Alive 90.5

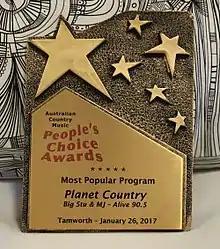
The Planet Country People's Choice Award trophy

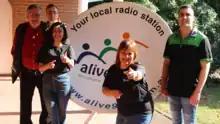
Radio Award Finalists

On 26 January 1995, 2CCR was awarded an Australia Day award for 'Outstanding Community Service'.